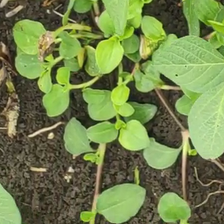
Weed species: Kena_(Commplina_benghalensio)